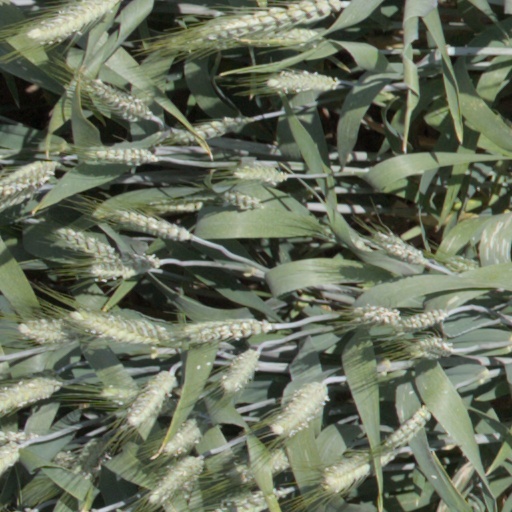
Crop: wheat